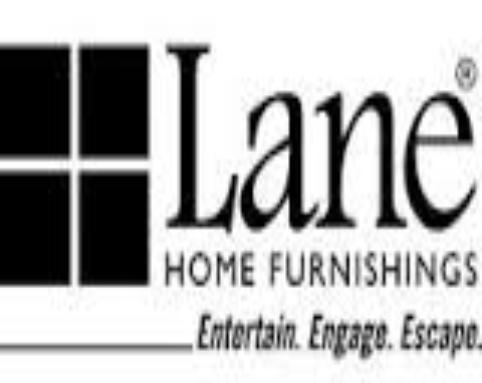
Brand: Lane Furniture
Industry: Necessities